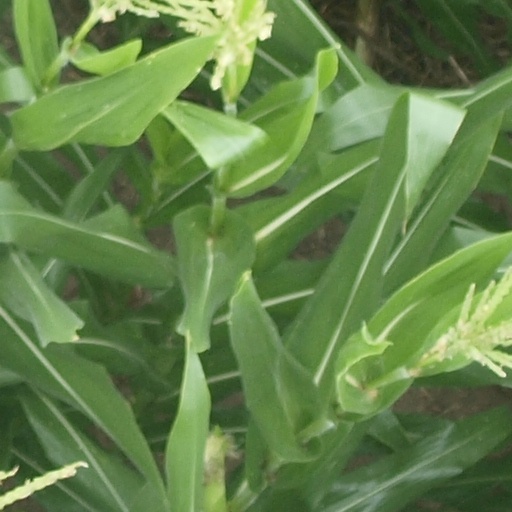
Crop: maize; corn